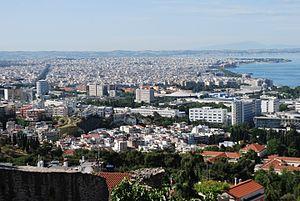
Vue de Thessalonique.